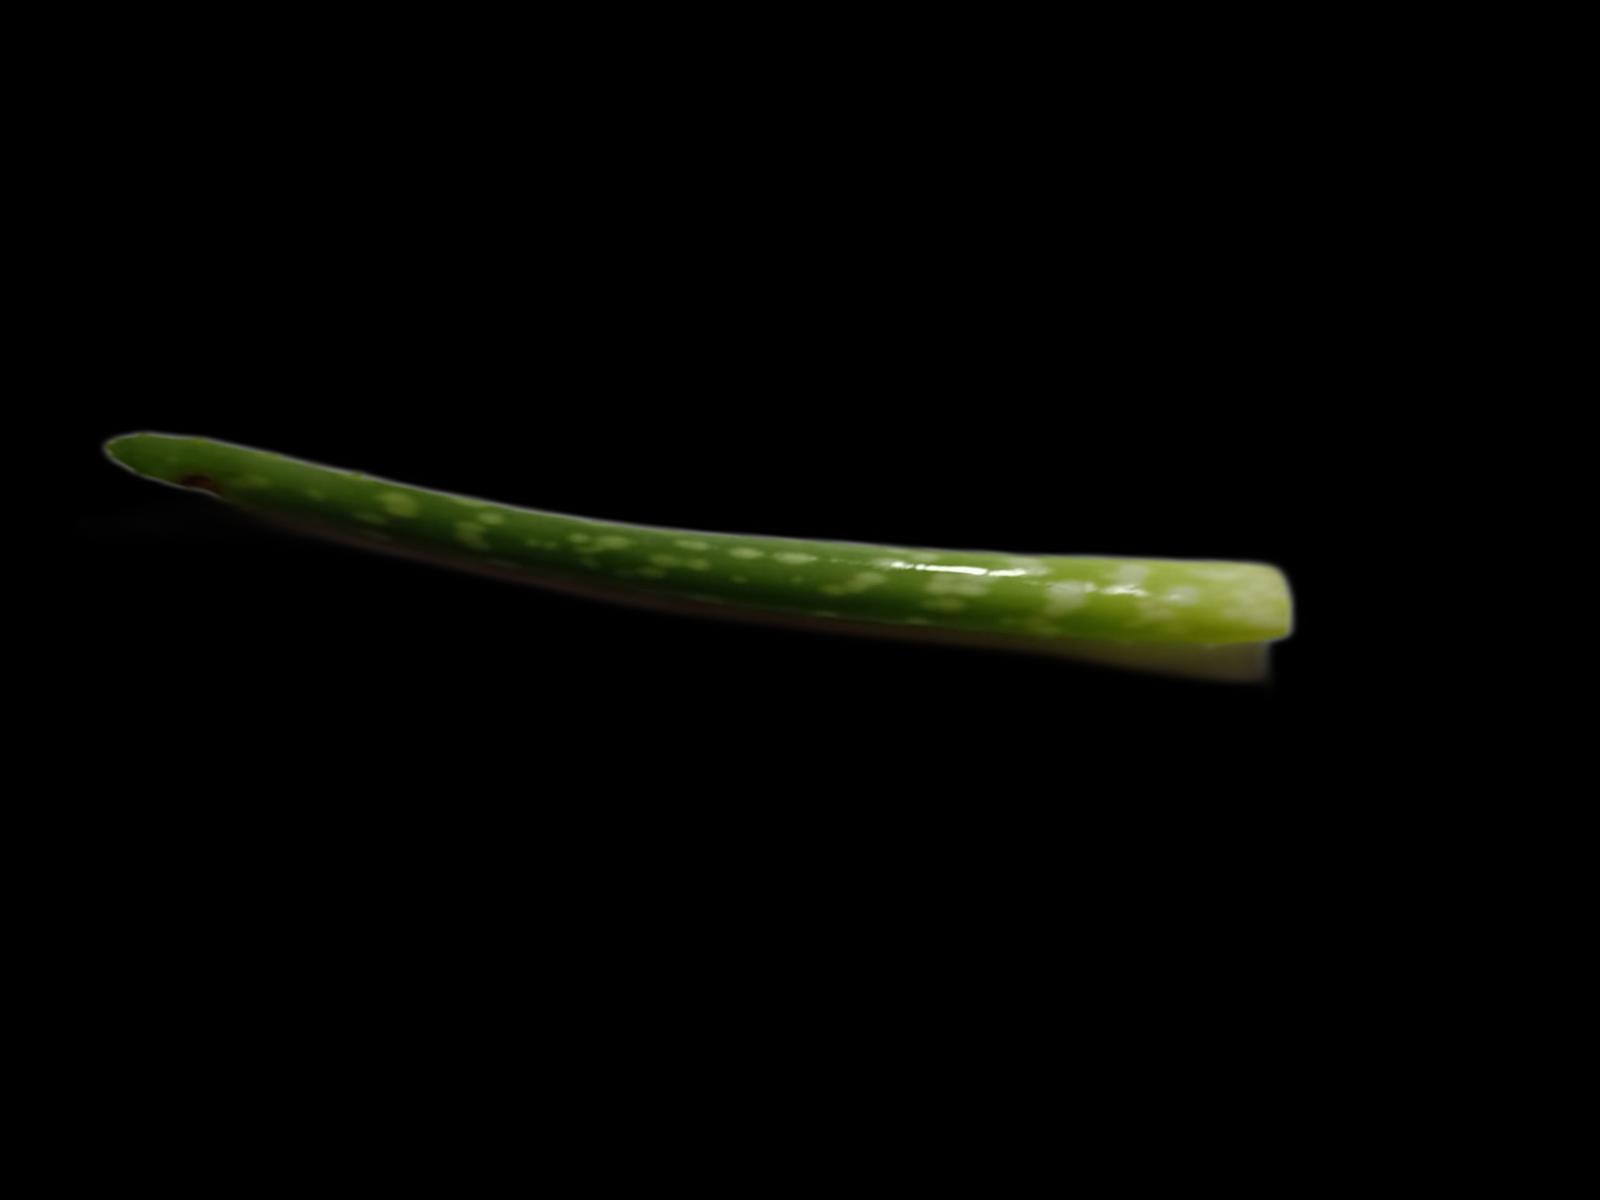
Plant: Aloe Vera